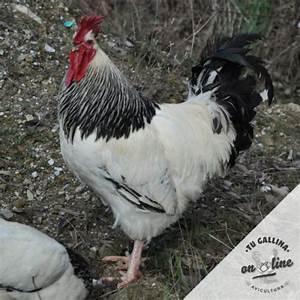
chicken